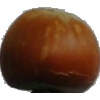
Label: nut_forest